Mirandola railway station

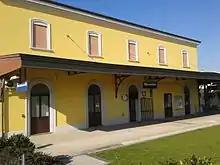
Mirandola station as seen from the first platform

In recent years, Mirandola station has not had a station master, and traffic on the system was managed remotely by the San Felice sul Panaro station manager.